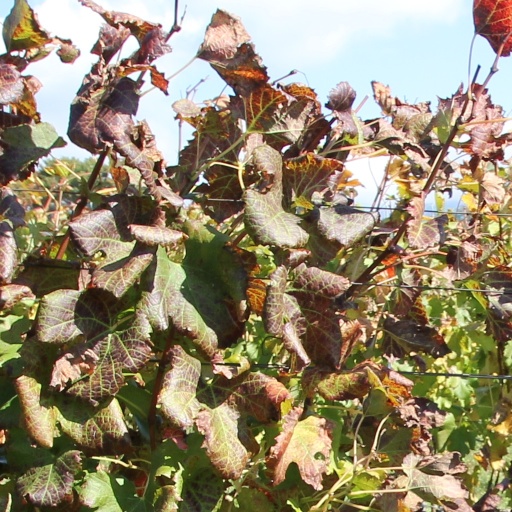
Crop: grape